Malidoma Patrice Somé

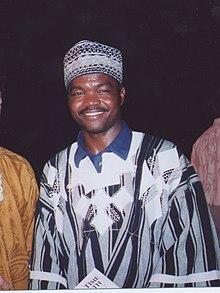

Malidoma Patrice Somé (1956–2021) was a writer and workshop leader, primarily in the field of spirituality. Born in a Dagara community in Dano, Burkina Faso, West Africa, he was raised by Jesuit priests from the age of four, pursued higher education in the West, and spent most of his adult life in the United States and Europe.